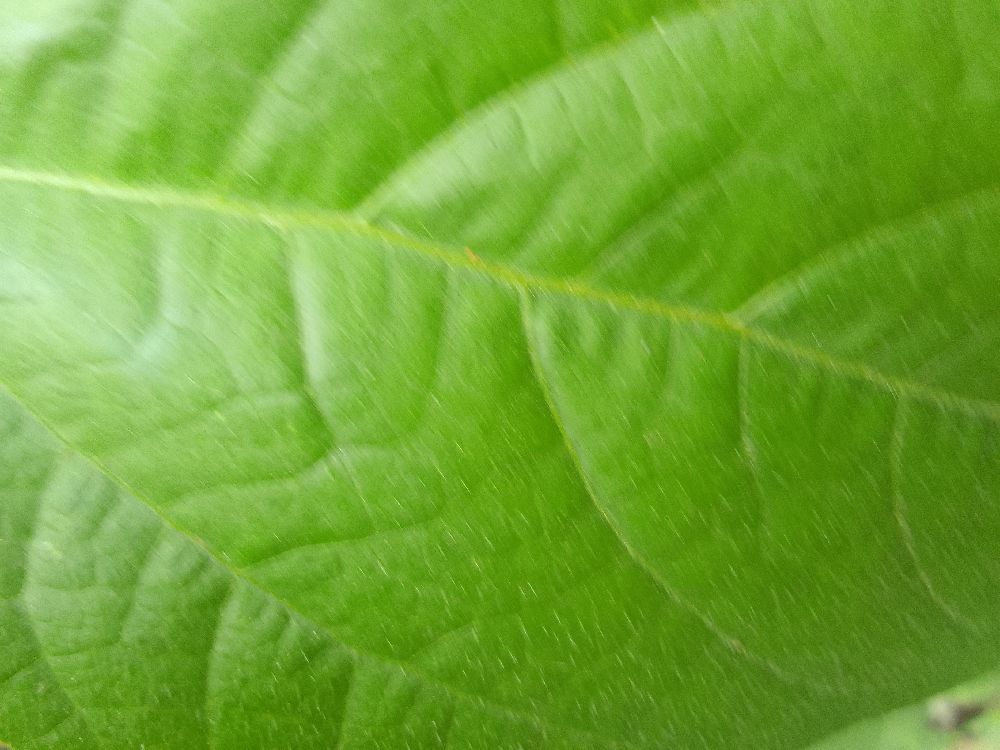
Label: healthy